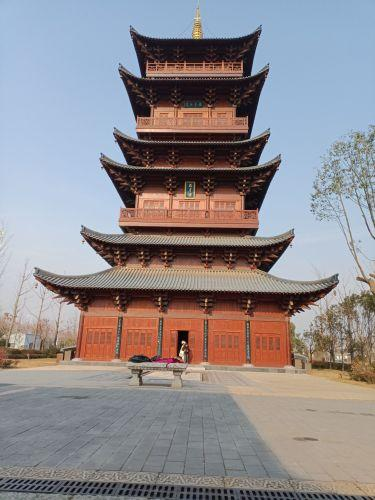
地标名称：魁星楼
所在城市：合肥市·肥东县